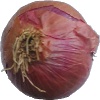
Label: Onion Red 1